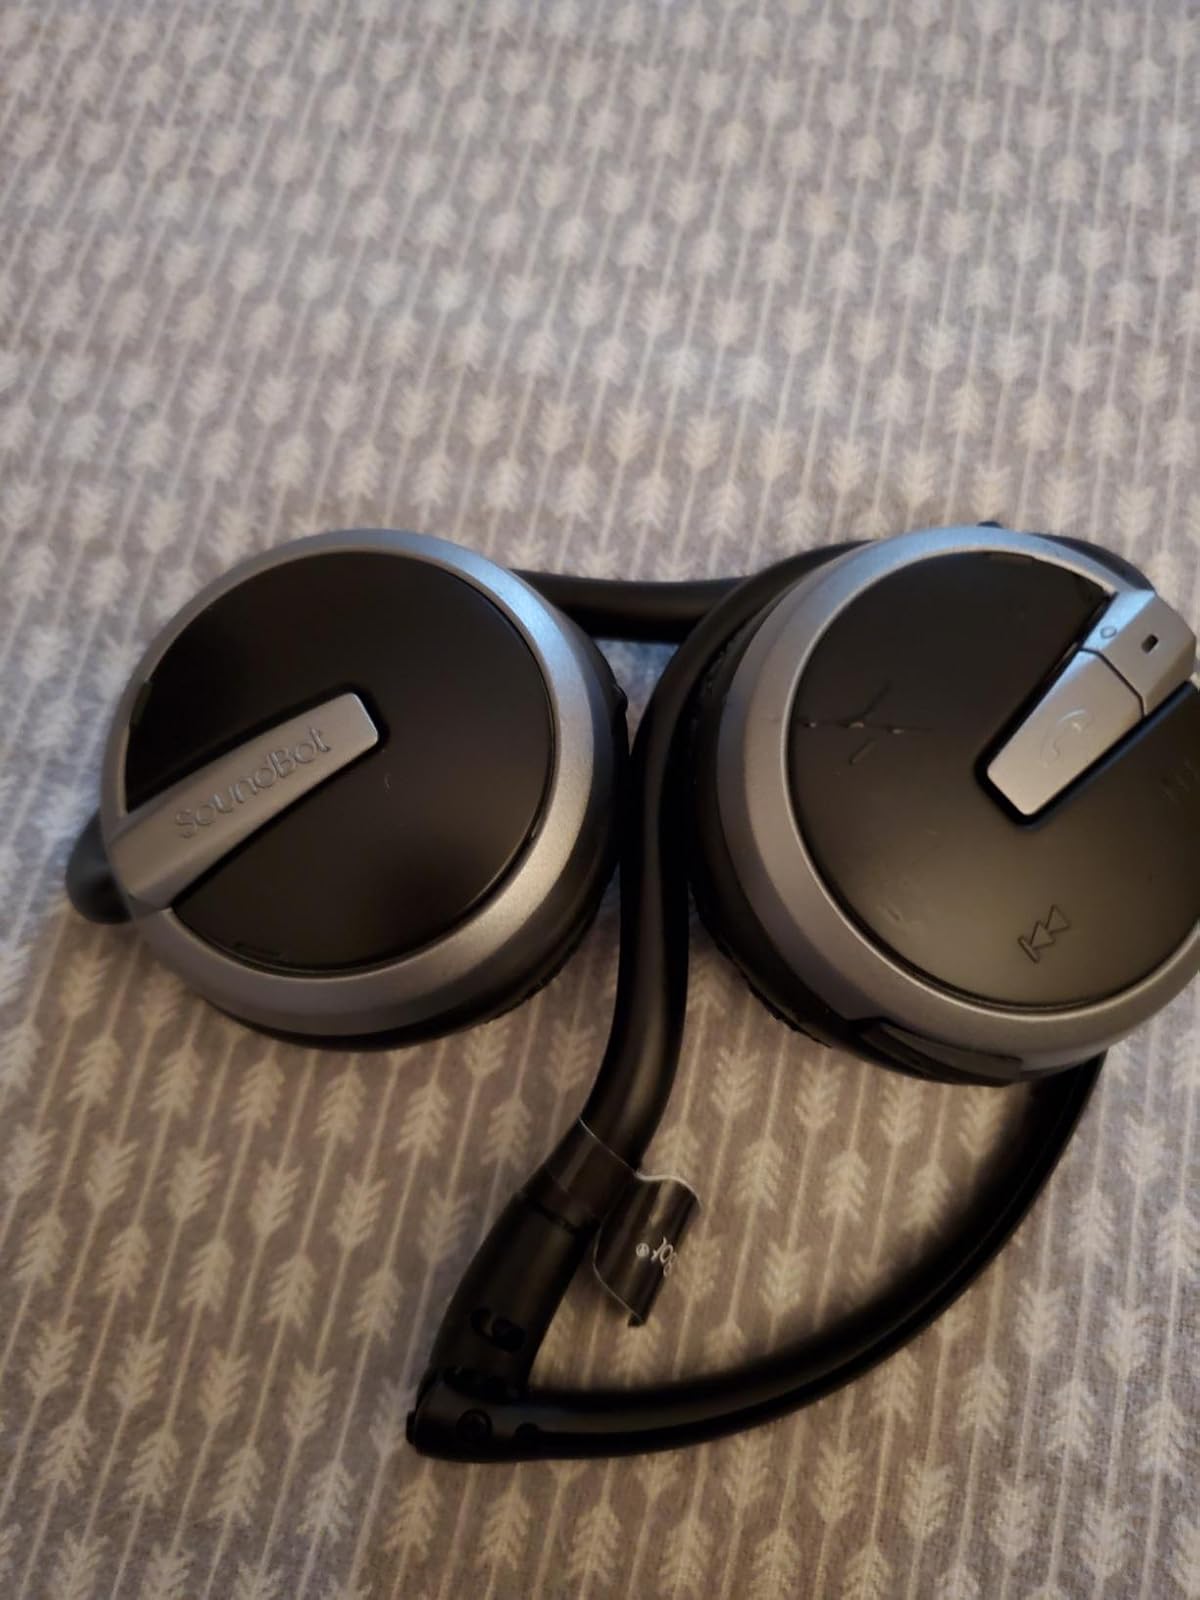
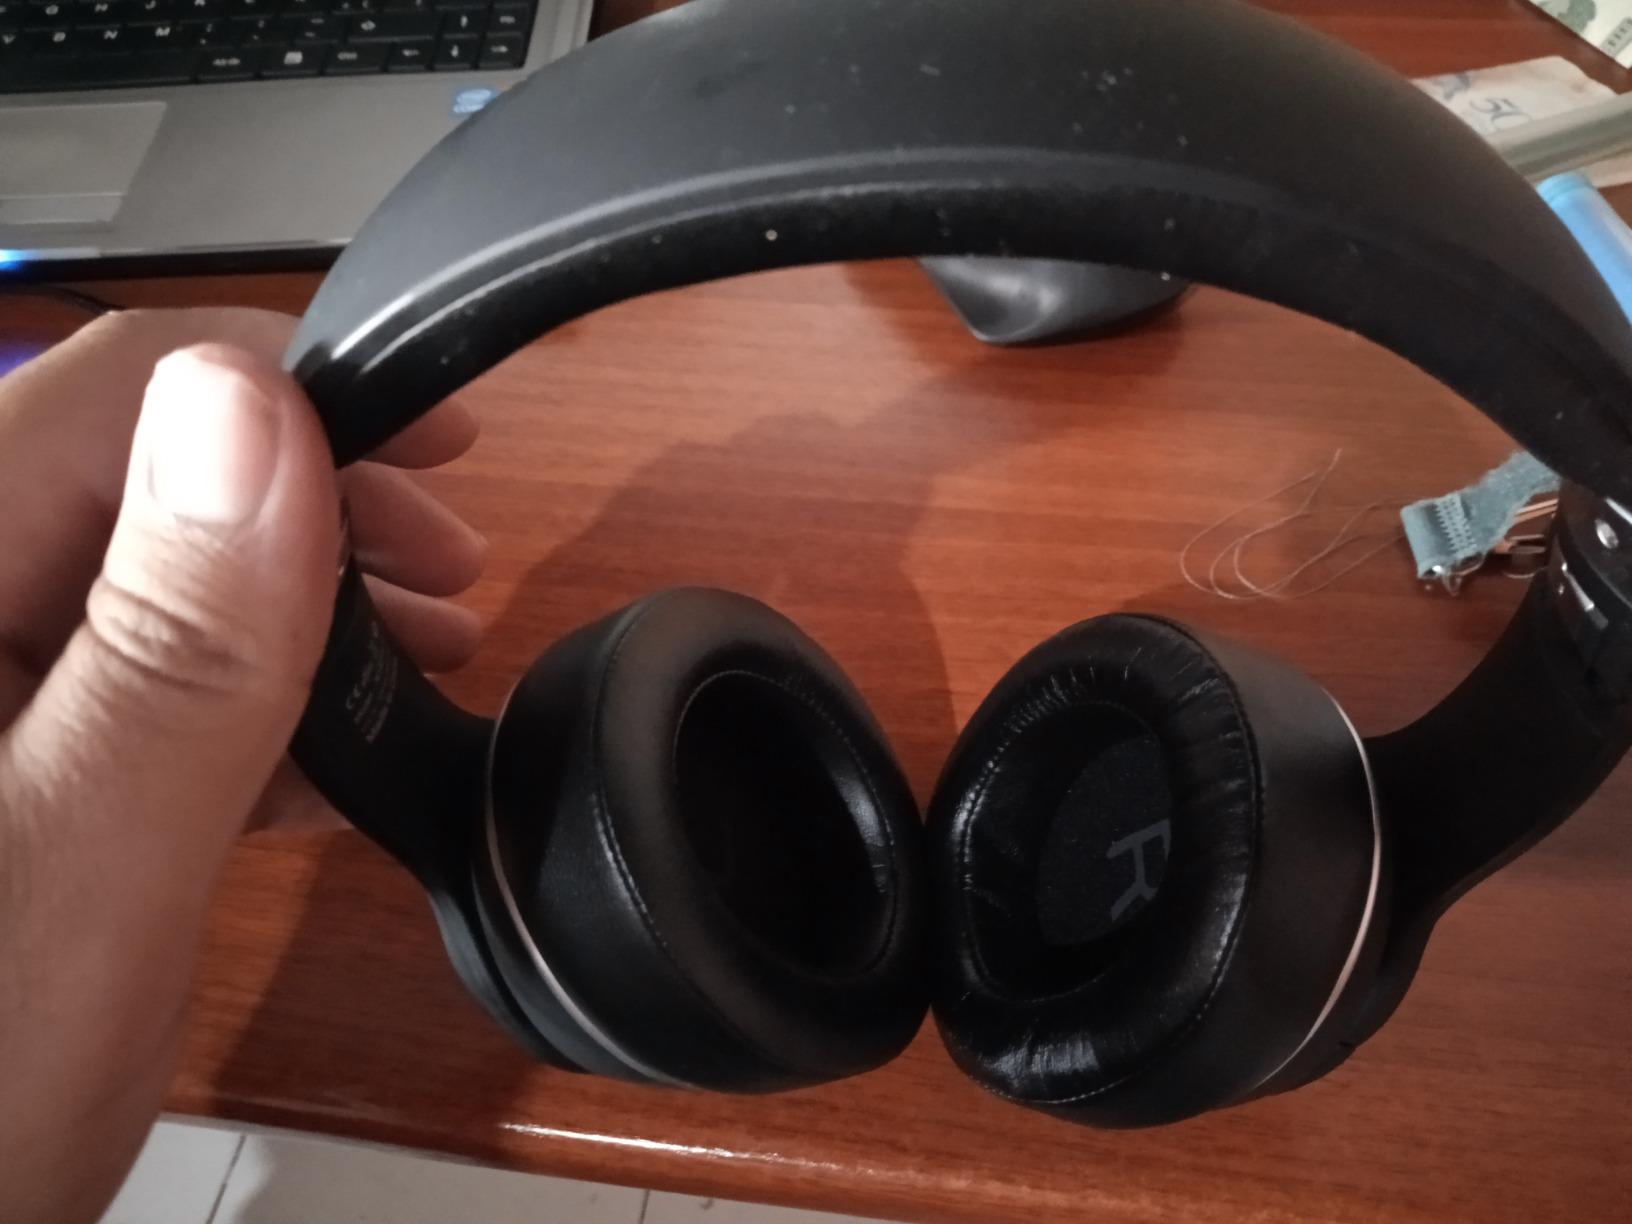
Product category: headphones
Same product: no